St. Peter's Lick Run Historic District

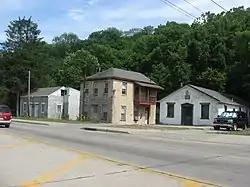
Overview of the district

St. Peter's Lick Run Historic District is a registered historic district in Cincinnati, Ohio, listed in the National Register of Historic Places on October 4, 1989. It contains 3 contributing buildings.